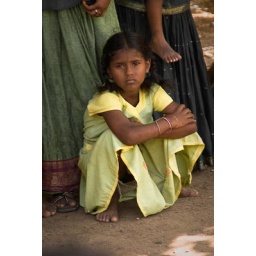
Girl in green dress sitting